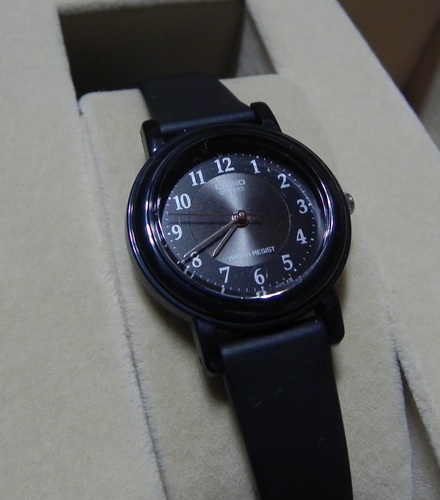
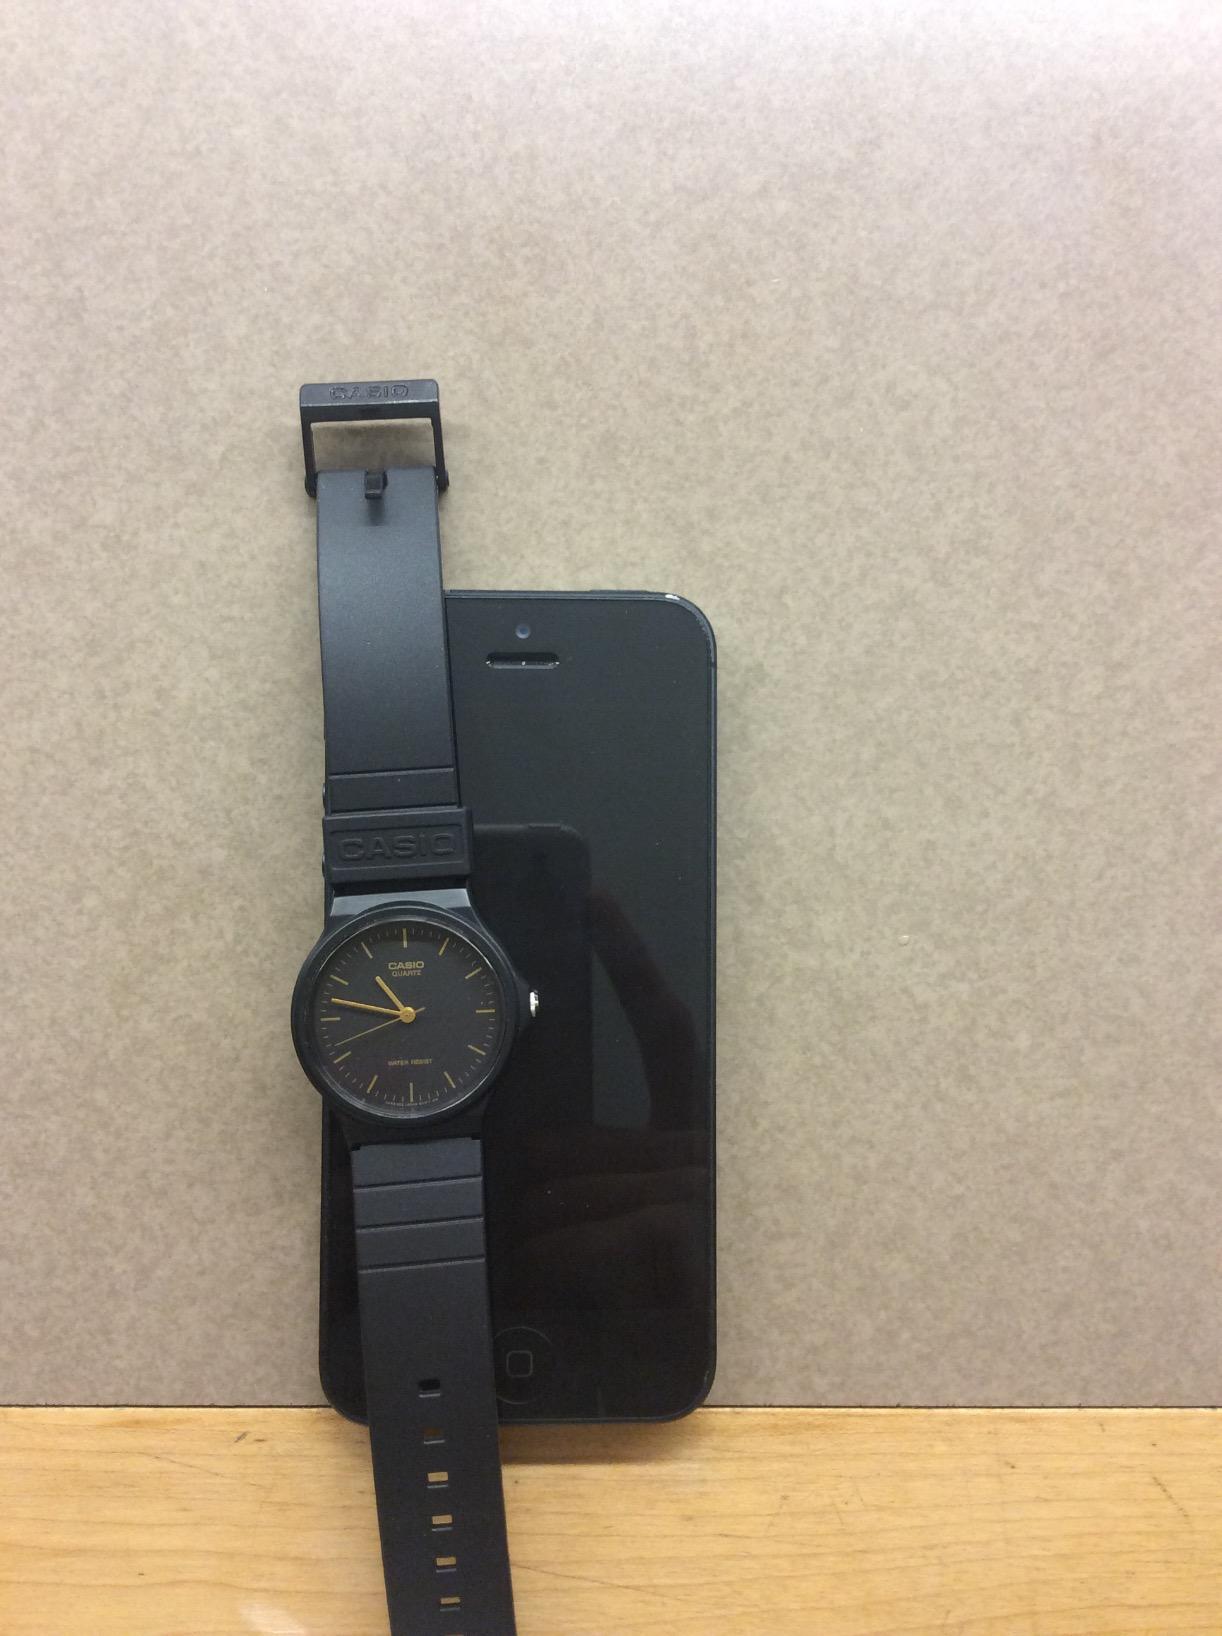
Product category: accessories_watch
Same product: no